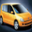
Label: automobile